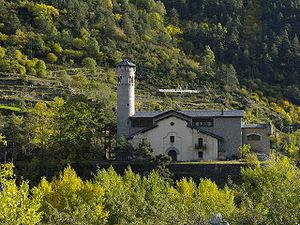
L'Andorre, micro-État européen situé dans les Pyrénées, est une principauté souveraine dont les origines remontent à l'époque carolingienne. Son histoire est étroitement liée à celle de l'Espagne et de la France, qui ont toujours respecté son indépendance.